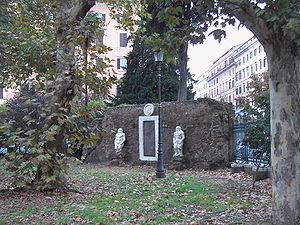
La piazza Vittorio Emanuele II, familièrement appelée par les Romains piazza Vittorio tout court, est située à Rome dans le rione Esquilino. Elle est avec sa superficie d'environ 5,5 ha la plus vaste place de la capitale italienne. Elle est desservie par la station de métro Vittorio Emanuele.